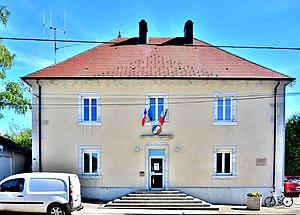
Mairie du village de Germéfontaine. Doubs